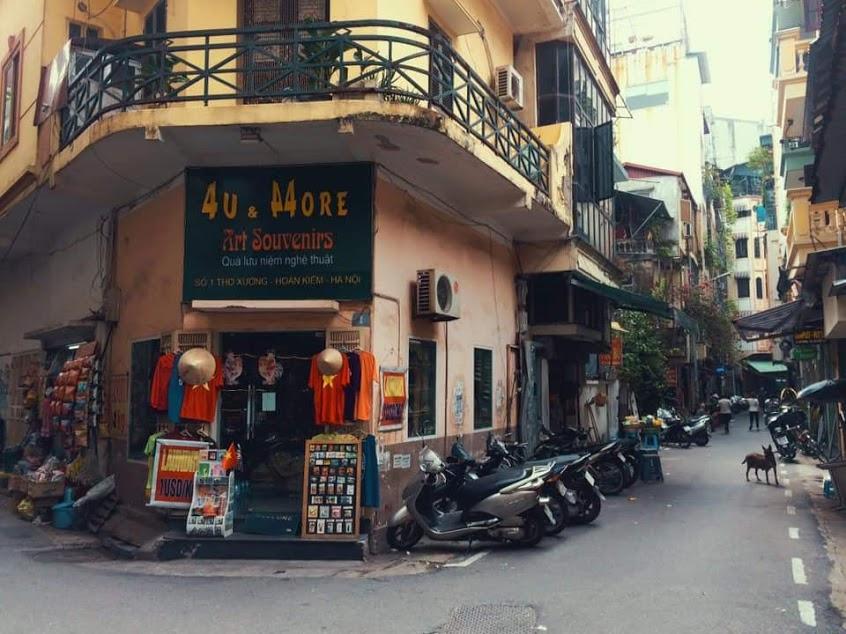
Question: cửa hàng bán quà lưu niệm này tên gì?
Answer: art souvenirs